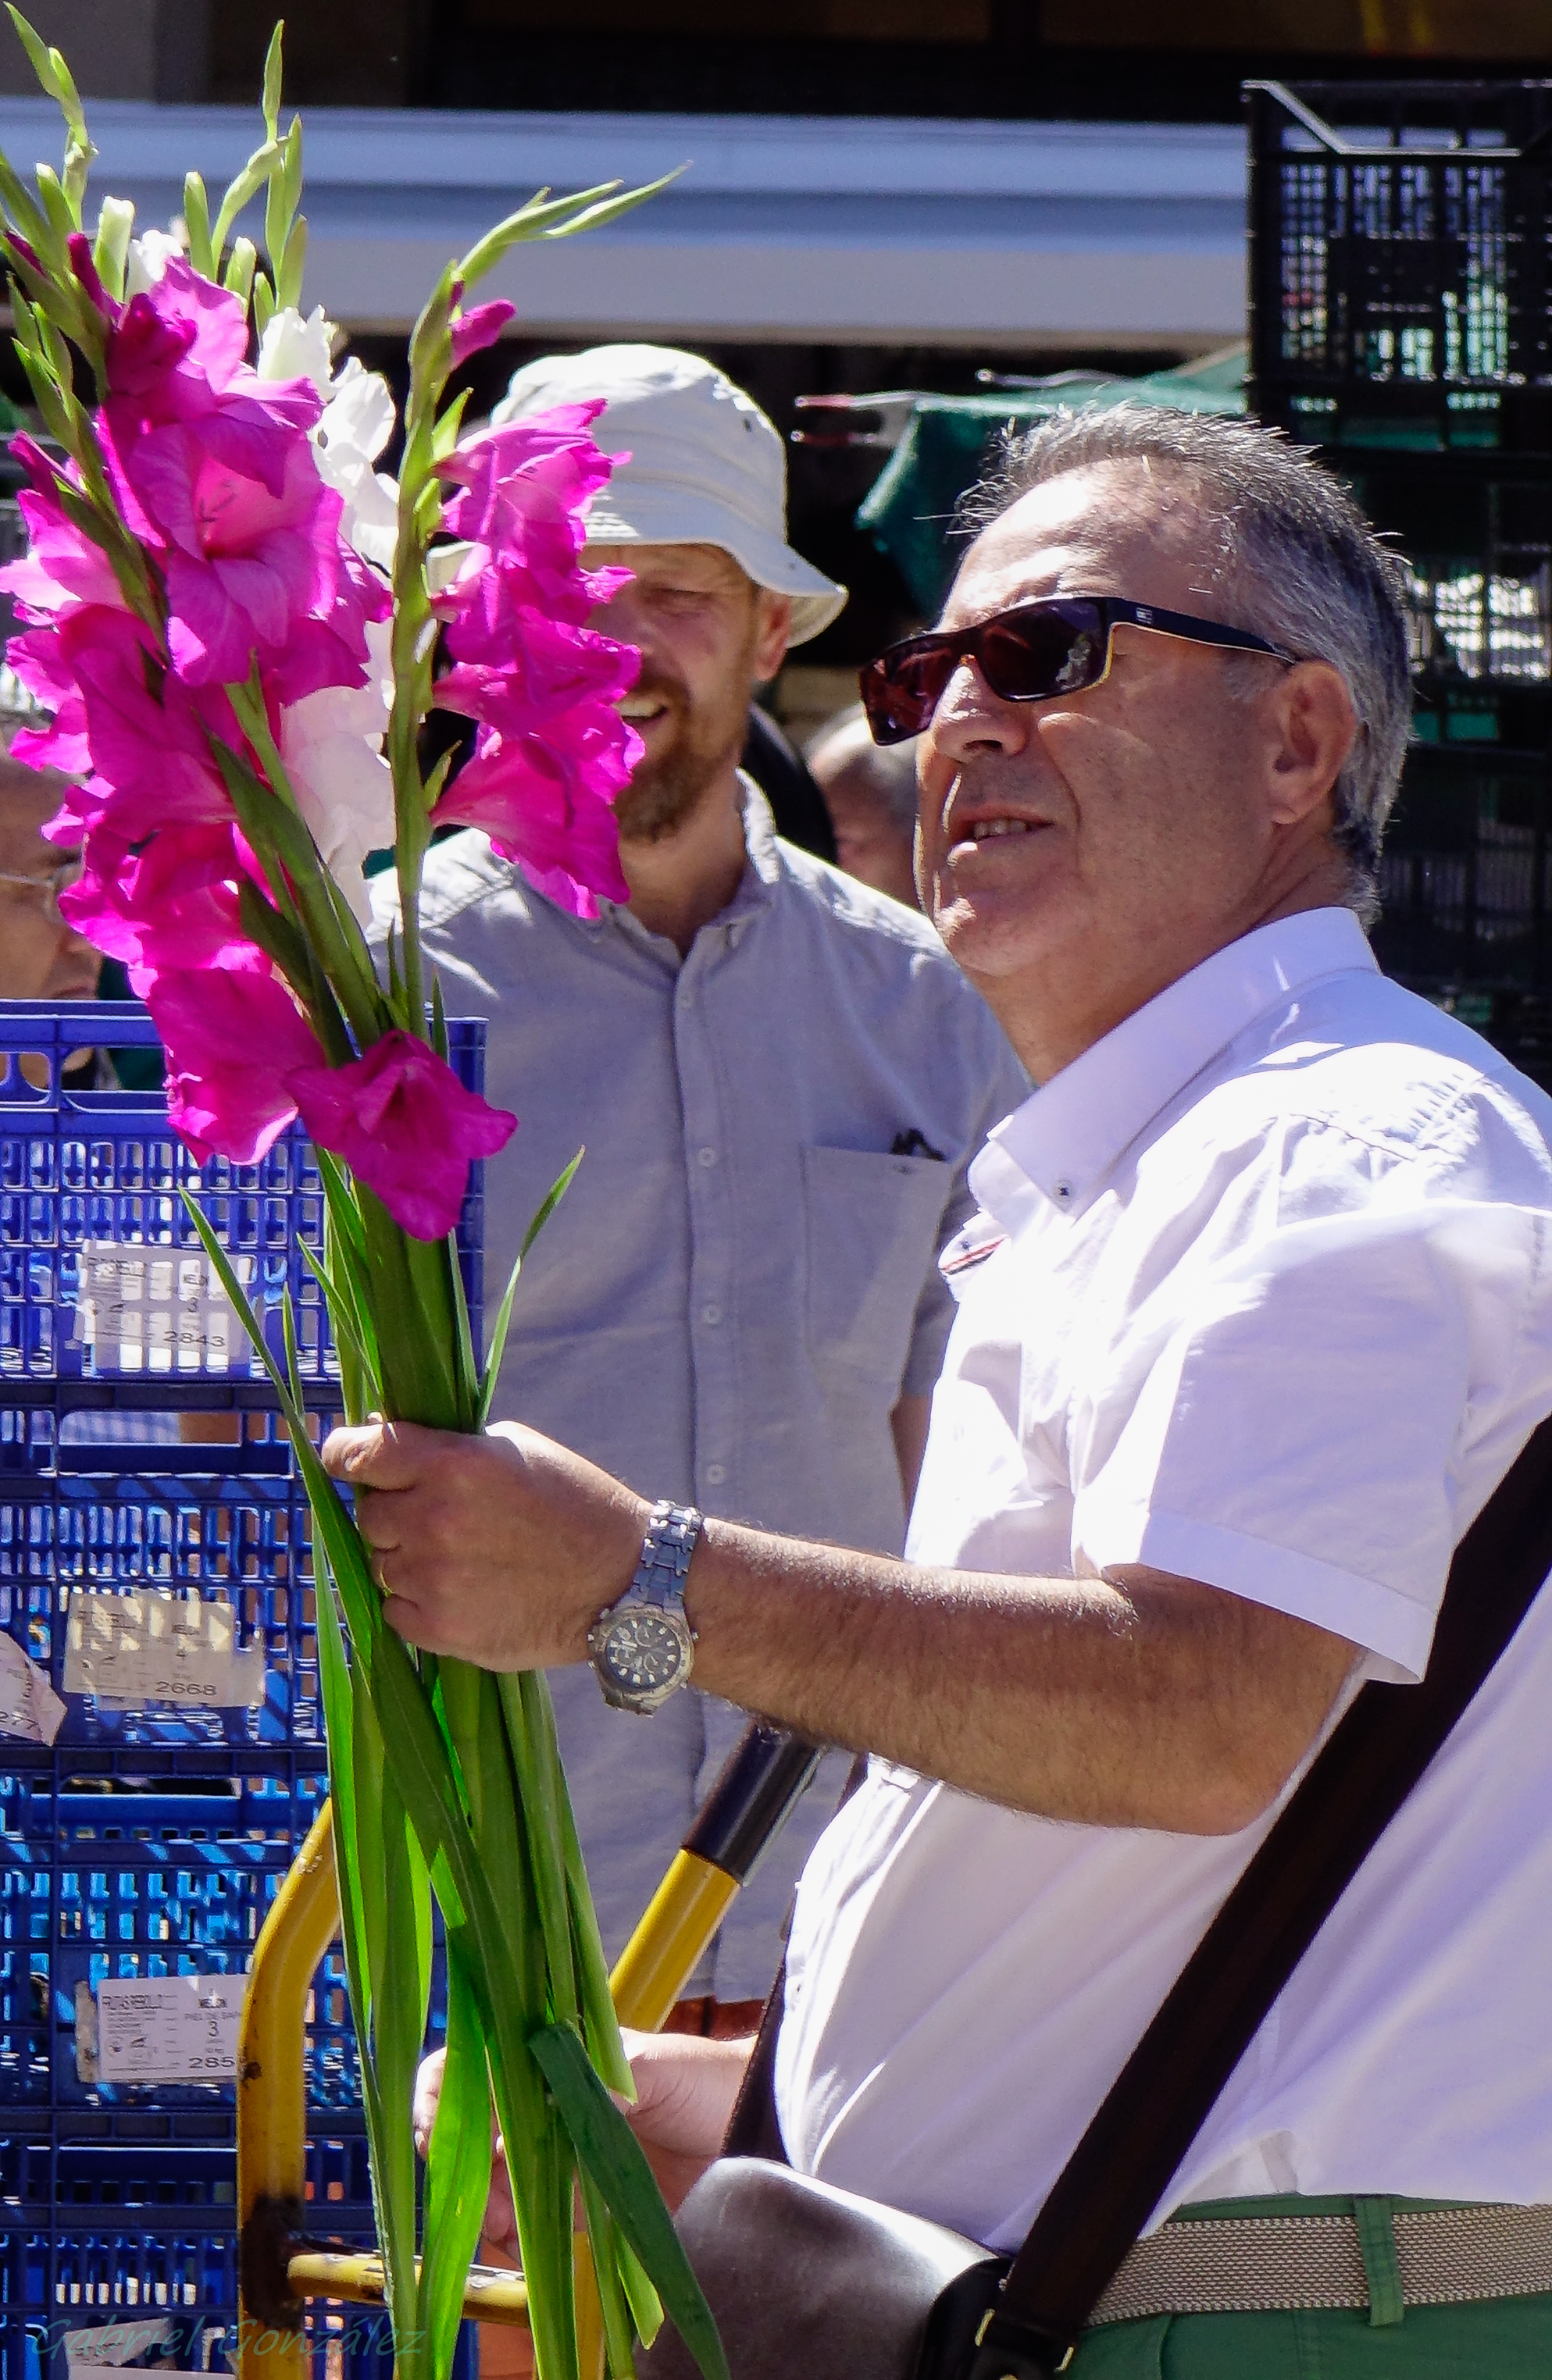
people, street, flower, spring, calle, gente, ggl1, gaby1, xovesphoto, sonyrx10, rx10, gphoto, xelodegalicia, gabrielcoru a